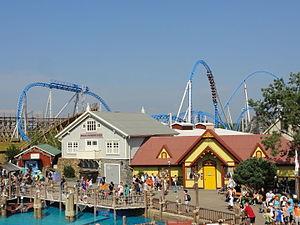
Blue Fire Megacoaster, Europa-Park, Rust, Bade-Wurtemberg, Allemagne.